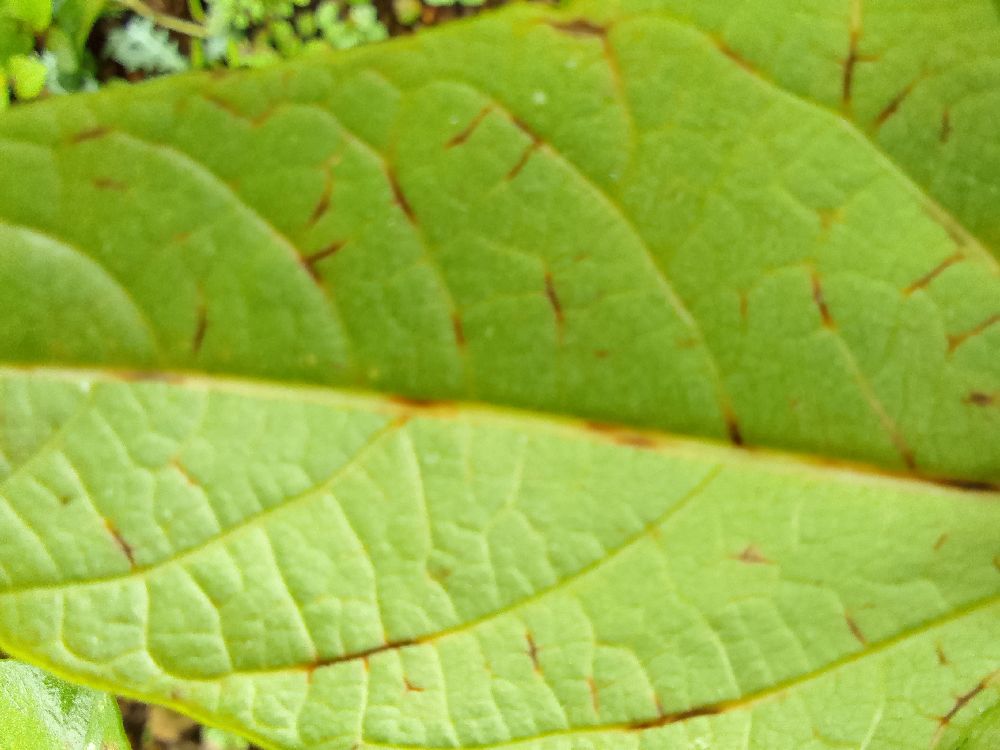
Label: anthracnose